Hyde Park, Chicago

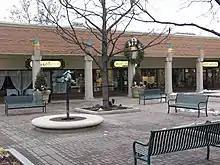
The courtyard of the Hyde Park Shopping Center

Promontory Point is an artificial peninsula that extends into Lake Michigan at 55th Street, providing views of the Downtown Chicago skyline to the north. Promontory Point is a common location for picnicking, sunbathing, and swimming. It made news as the location of the wedding reception between George Lucas and Mellody Hobson in June 2013.